Green Vault

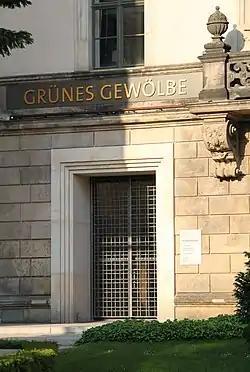
"Grünes Gewölbe" (Green Vault)

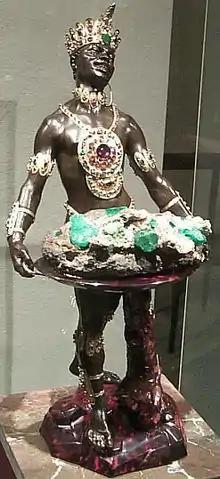
Moor with Emerald Cluster

The Green Vault is a museum located in Dresden, Germany, which contains the largest treasure collection in Europe. The museum was founded in 1723 by Augustus the Strong of Poland and Saxony, and features a variety of exhibits in styles from Baroque to Classicism. The Green Vault is named after the formerly malachite green-painted column bases and capitals of the initial rooms. It has some claim to be the oldest museum in the world; it is older than the British Museum, opened in 1759, but the Kunstkamera in St. Petersburg, Russia was opened in 1714 and the Vatican Museums date their foundation to the public display of the newly excavated "Laocoön group" in 1506.